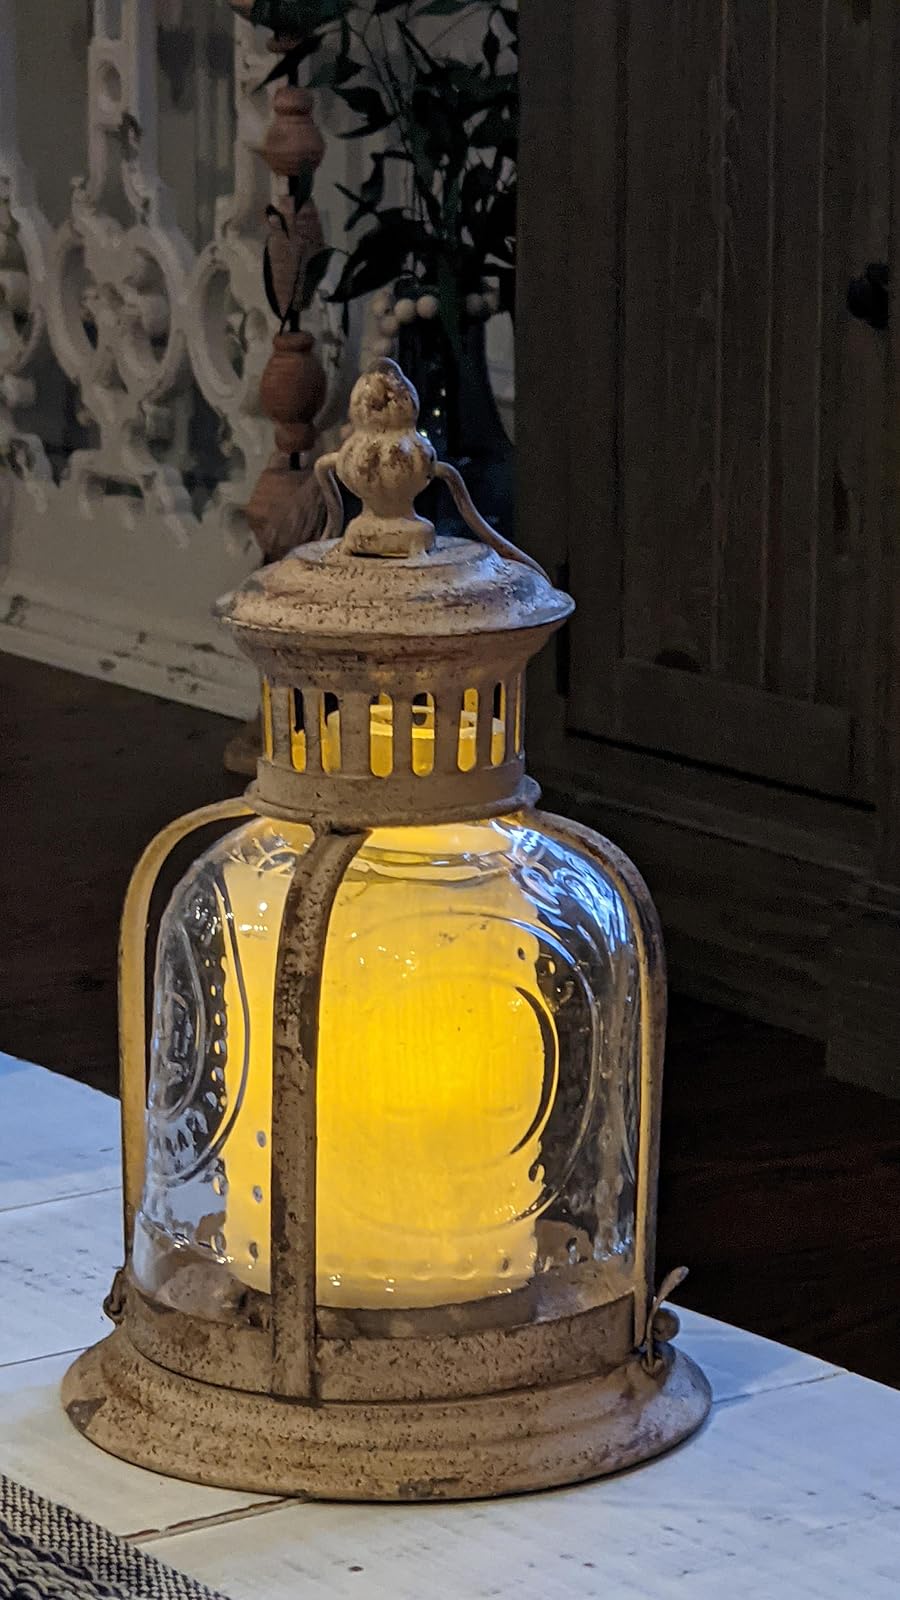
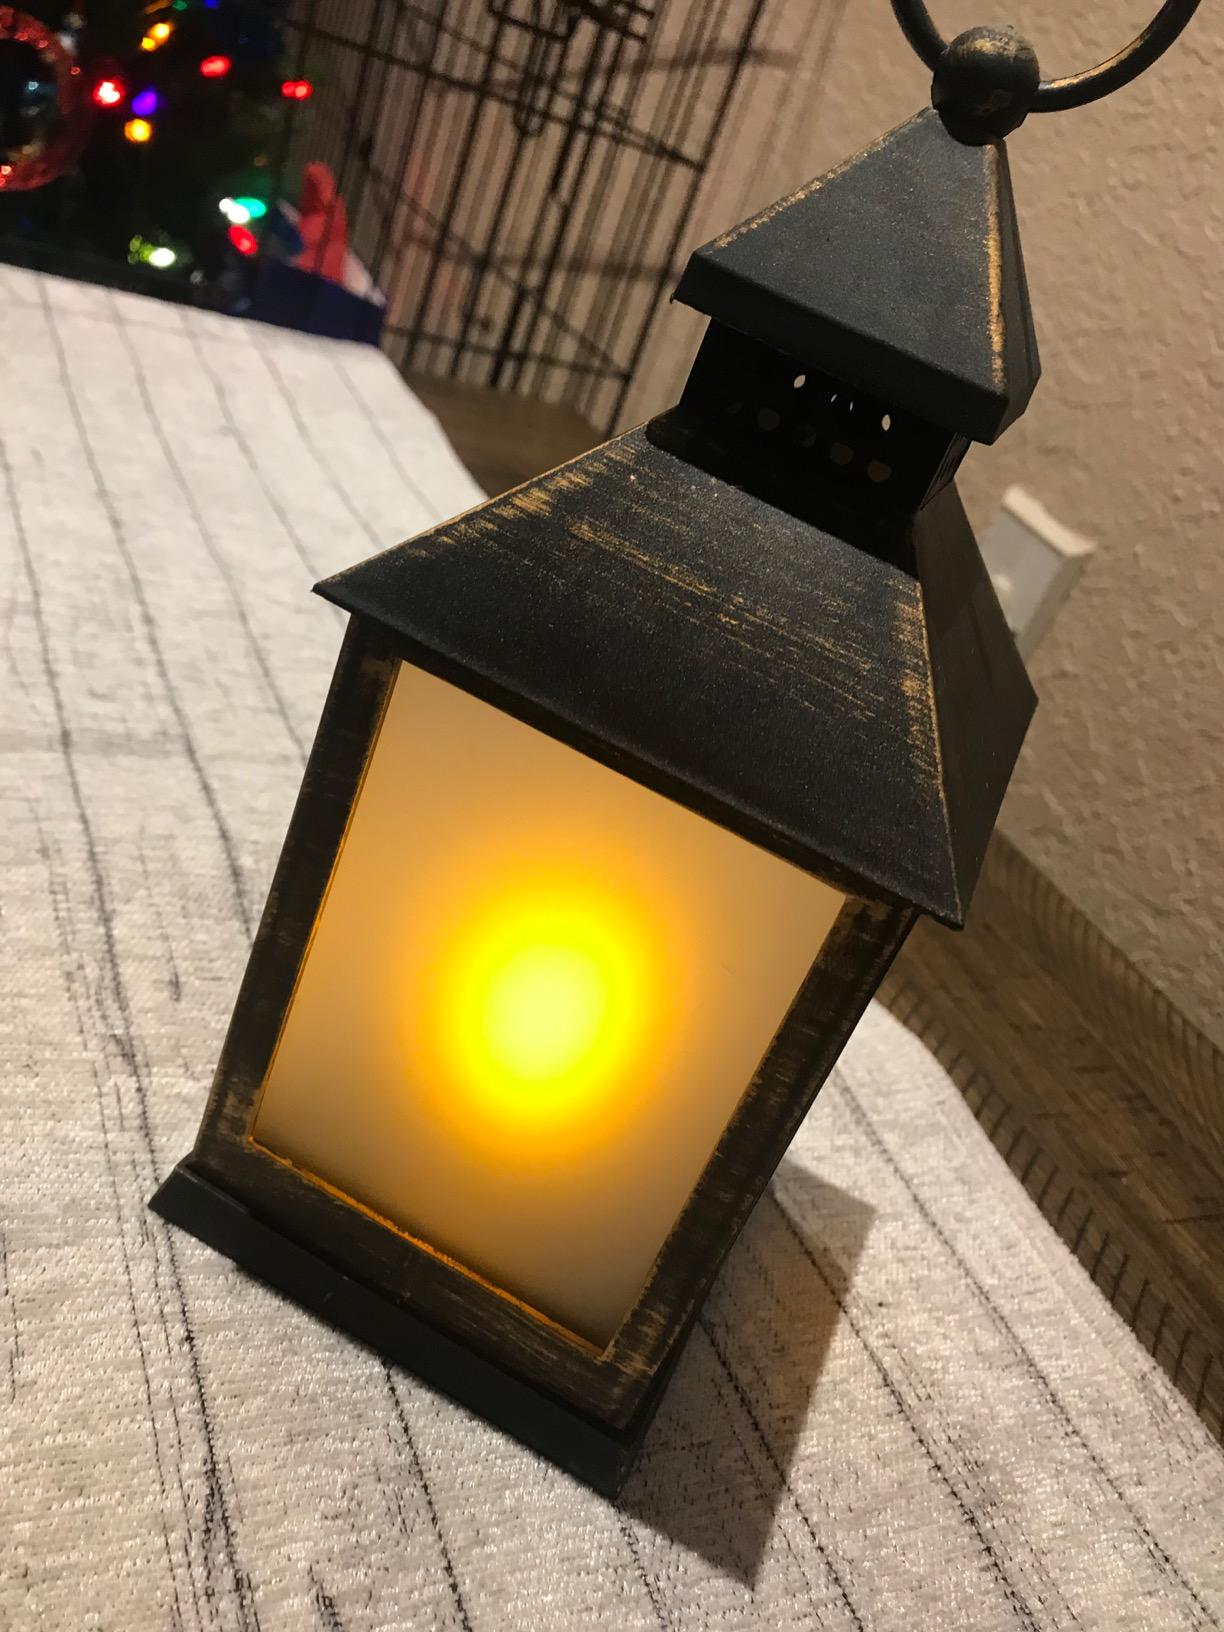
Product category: lantern
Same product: no